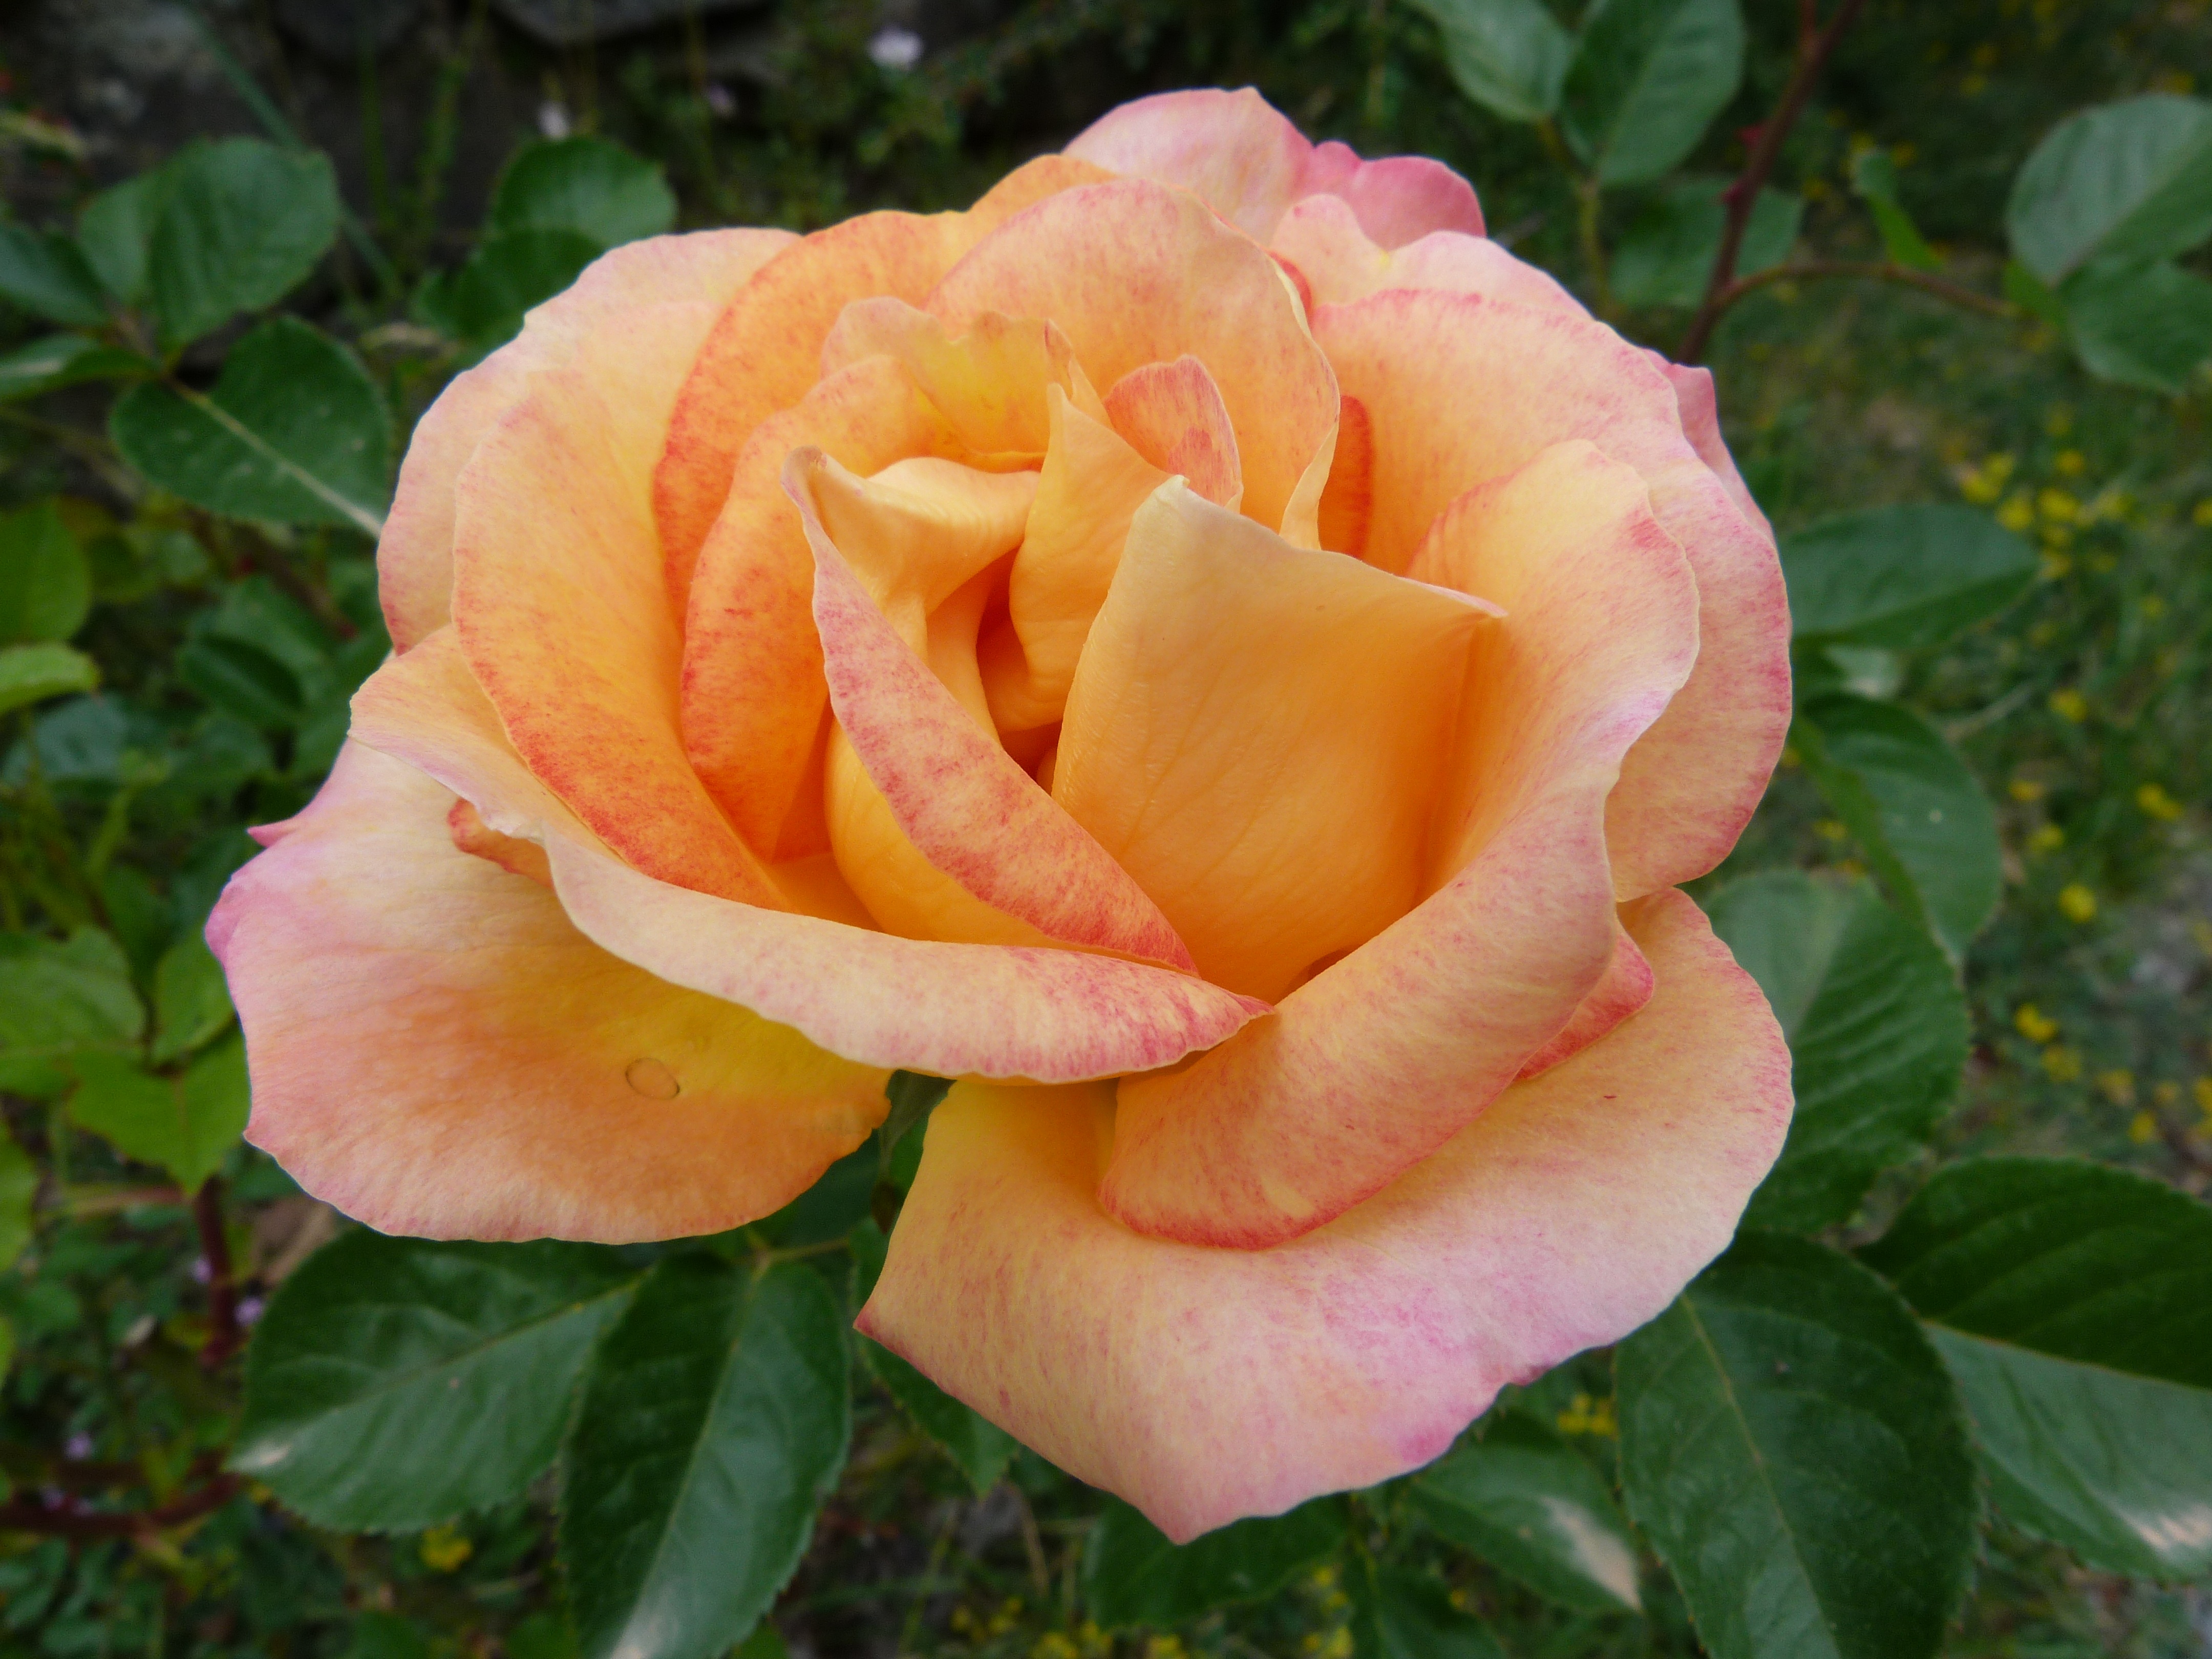
nature, plant, flower, petal, rose, spring, macro, botany, garden, pink, flora, flowers, petals, flowering, perfume, floribunda, offer, blossomed, flowering plant, garden roses, rose family, land plant, rosa centifolia, rose order, austrian briar, salmon color